Nakdimon Rogel

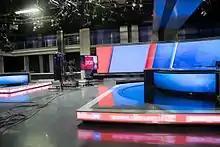
IBA's Channel 1 TV "Nakdi Studio" Honoring and named after Nakdimon Rogel

Nakdimon Rogel (1925-8 December 2011) was an Israeli journalist, broadcaster and pioneer of Israeli television. Rogel authored the Nakdi Report ("Mismach Nakdi"), which acts as the ethical guideline for the Israeli broadcasting industry.